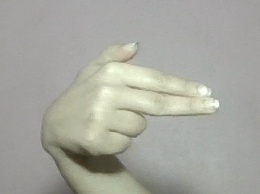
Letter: ghain